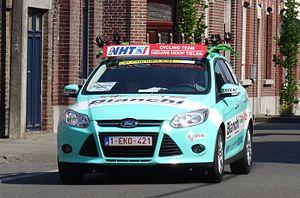
Reportage réalisé le samedi 17 mai à l'occasion du départ du Grand Prix Criquielion 2014 à Boussu, Belgique.
L'équipe cycliste Bianchi-Lotto-Nieuwe Hoop Tielen est une ancienne équipe cycliste belge néerlandophone participant aux circuits continentaux de cyclisme et en particulier l'UCI Europe Tour.